Syrup (novel)

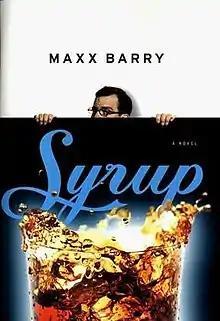
First edition cover

Syrup is a 1999 novel by Max Barry. Written under the pen name Maxx Barry, the novel satirizes American consumerism and corporate marketing strategies. It was adapted into the 2013 film "Syrup".